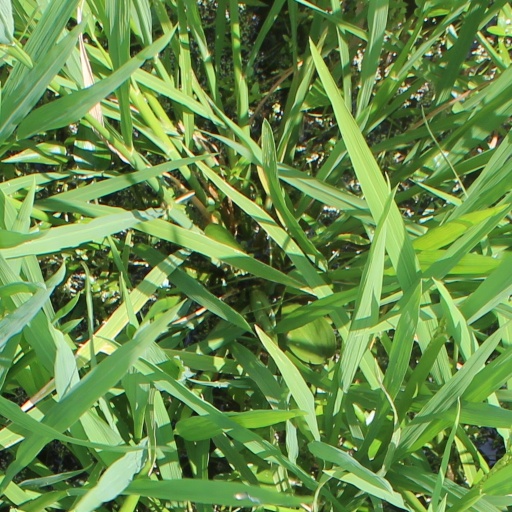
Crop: rice